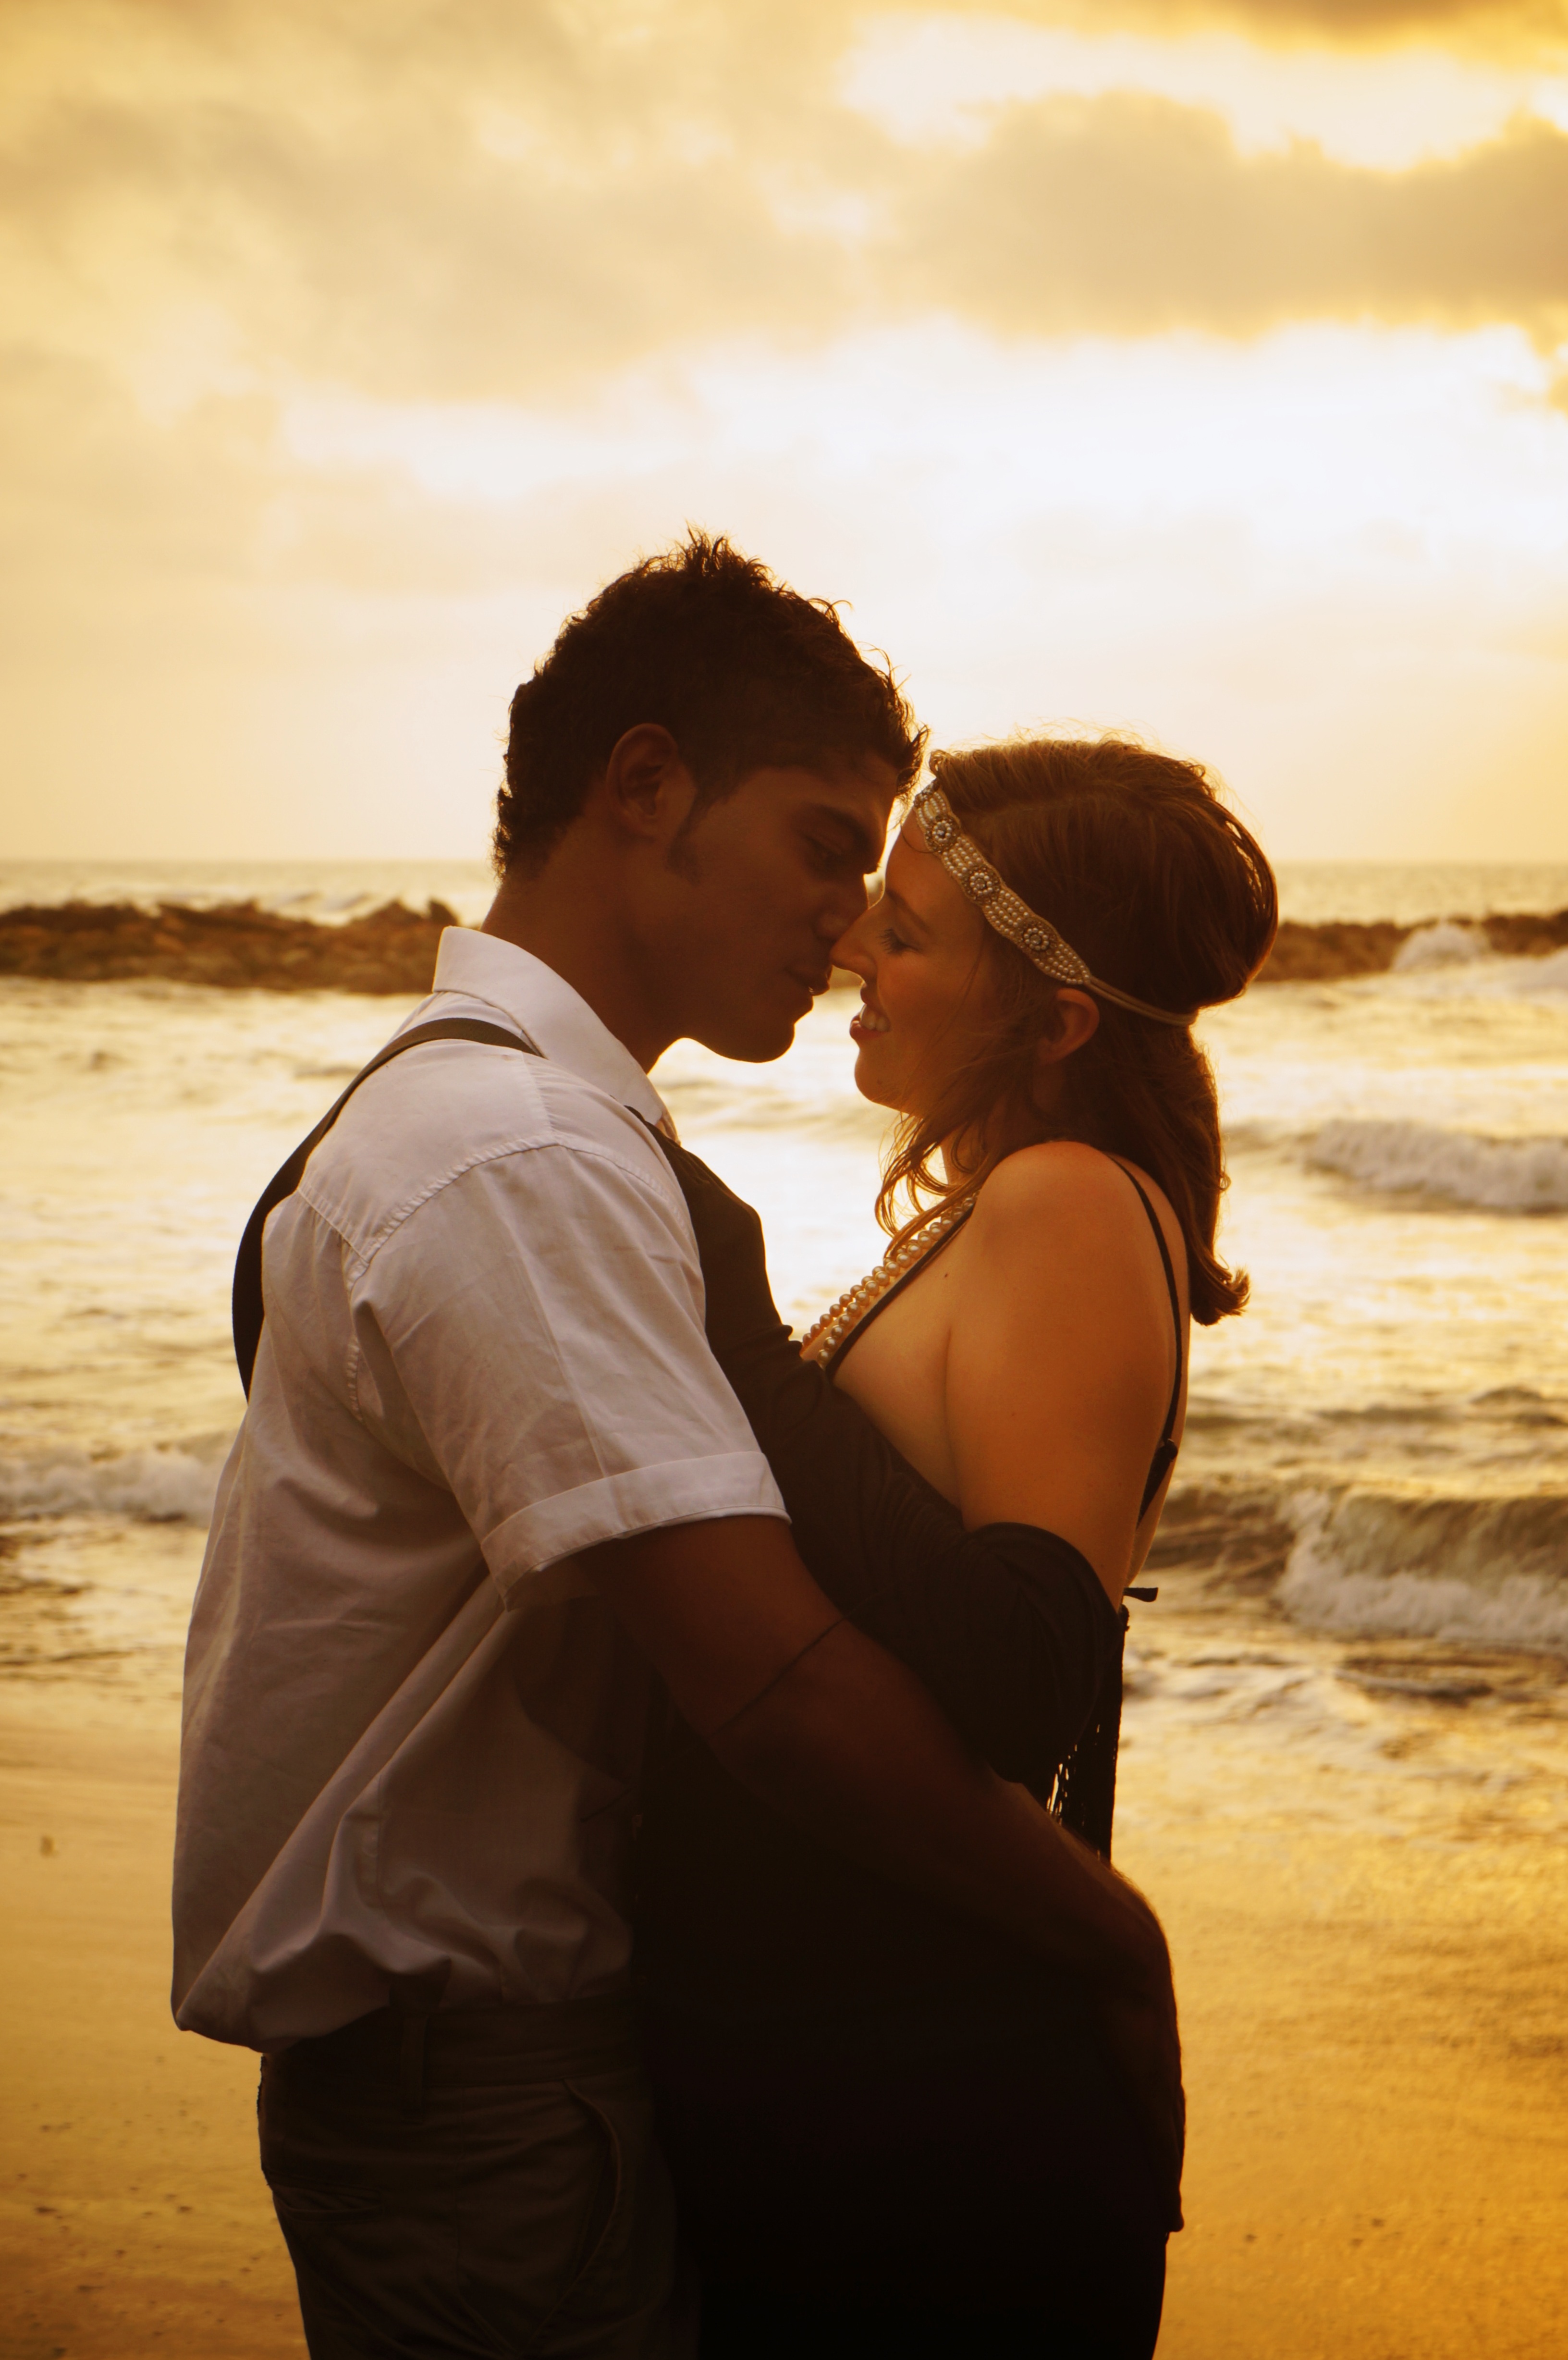
man, sea, people, male, love, heart, kiss, couple, romance, romantic, bride, groom, ceremony, happy, women, photograph, emotion, grooms, interaction